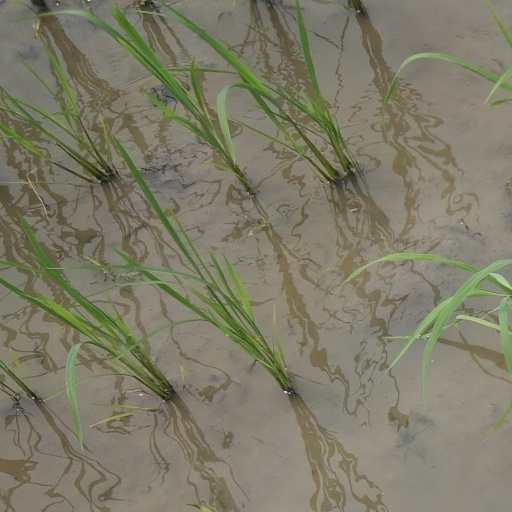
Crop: rice